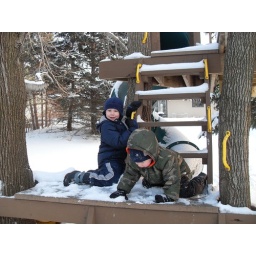
playing in the tree house